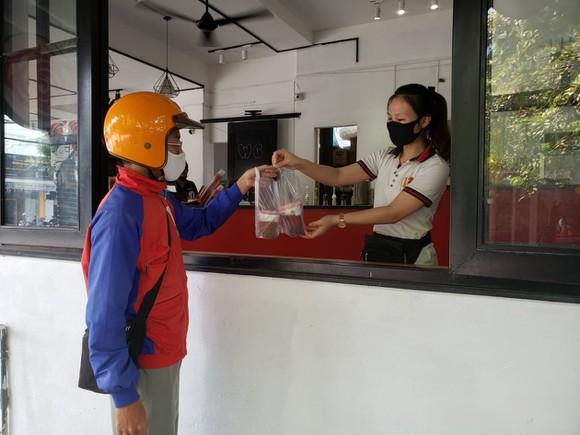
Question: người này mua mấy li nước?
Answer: người này mua hai li nước